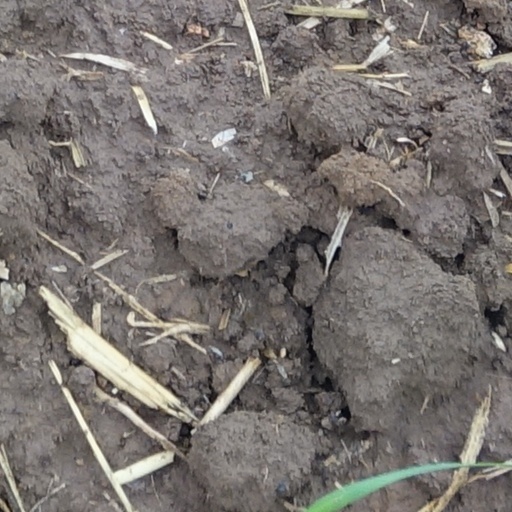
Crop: wheat